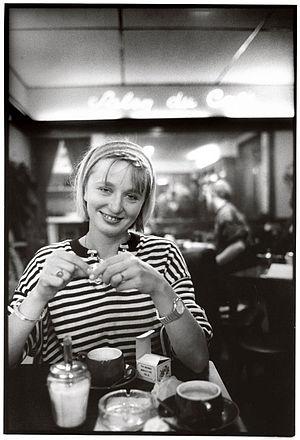
Lieve Blancquaert, née le 21 septembre 1963 à Mont-Saint-Amand, en Belgique, est une photographe, photojournaliste et réalisatrice belge qui s'est distinguée par ses photos documentaires et des films profondément tournées vers l'humain. Elle traite de sujets difficiles comme le SIDA, le cancer du sein ou la vie dans les services d'urgence médicale avec beaucoup de sensibilité et en créant une proximité avec les personnes photographiées. Elle s'est particulièrement illustrée avec le triptyque de reportages Naissance, Mariage, Mort.